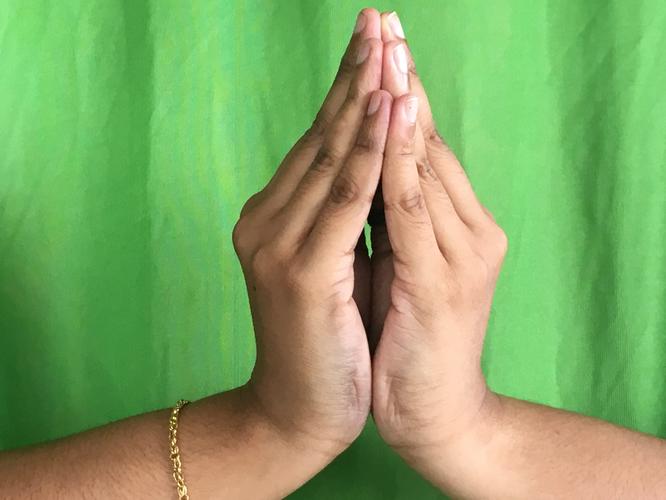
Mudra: Kapotham
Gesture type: double_hand